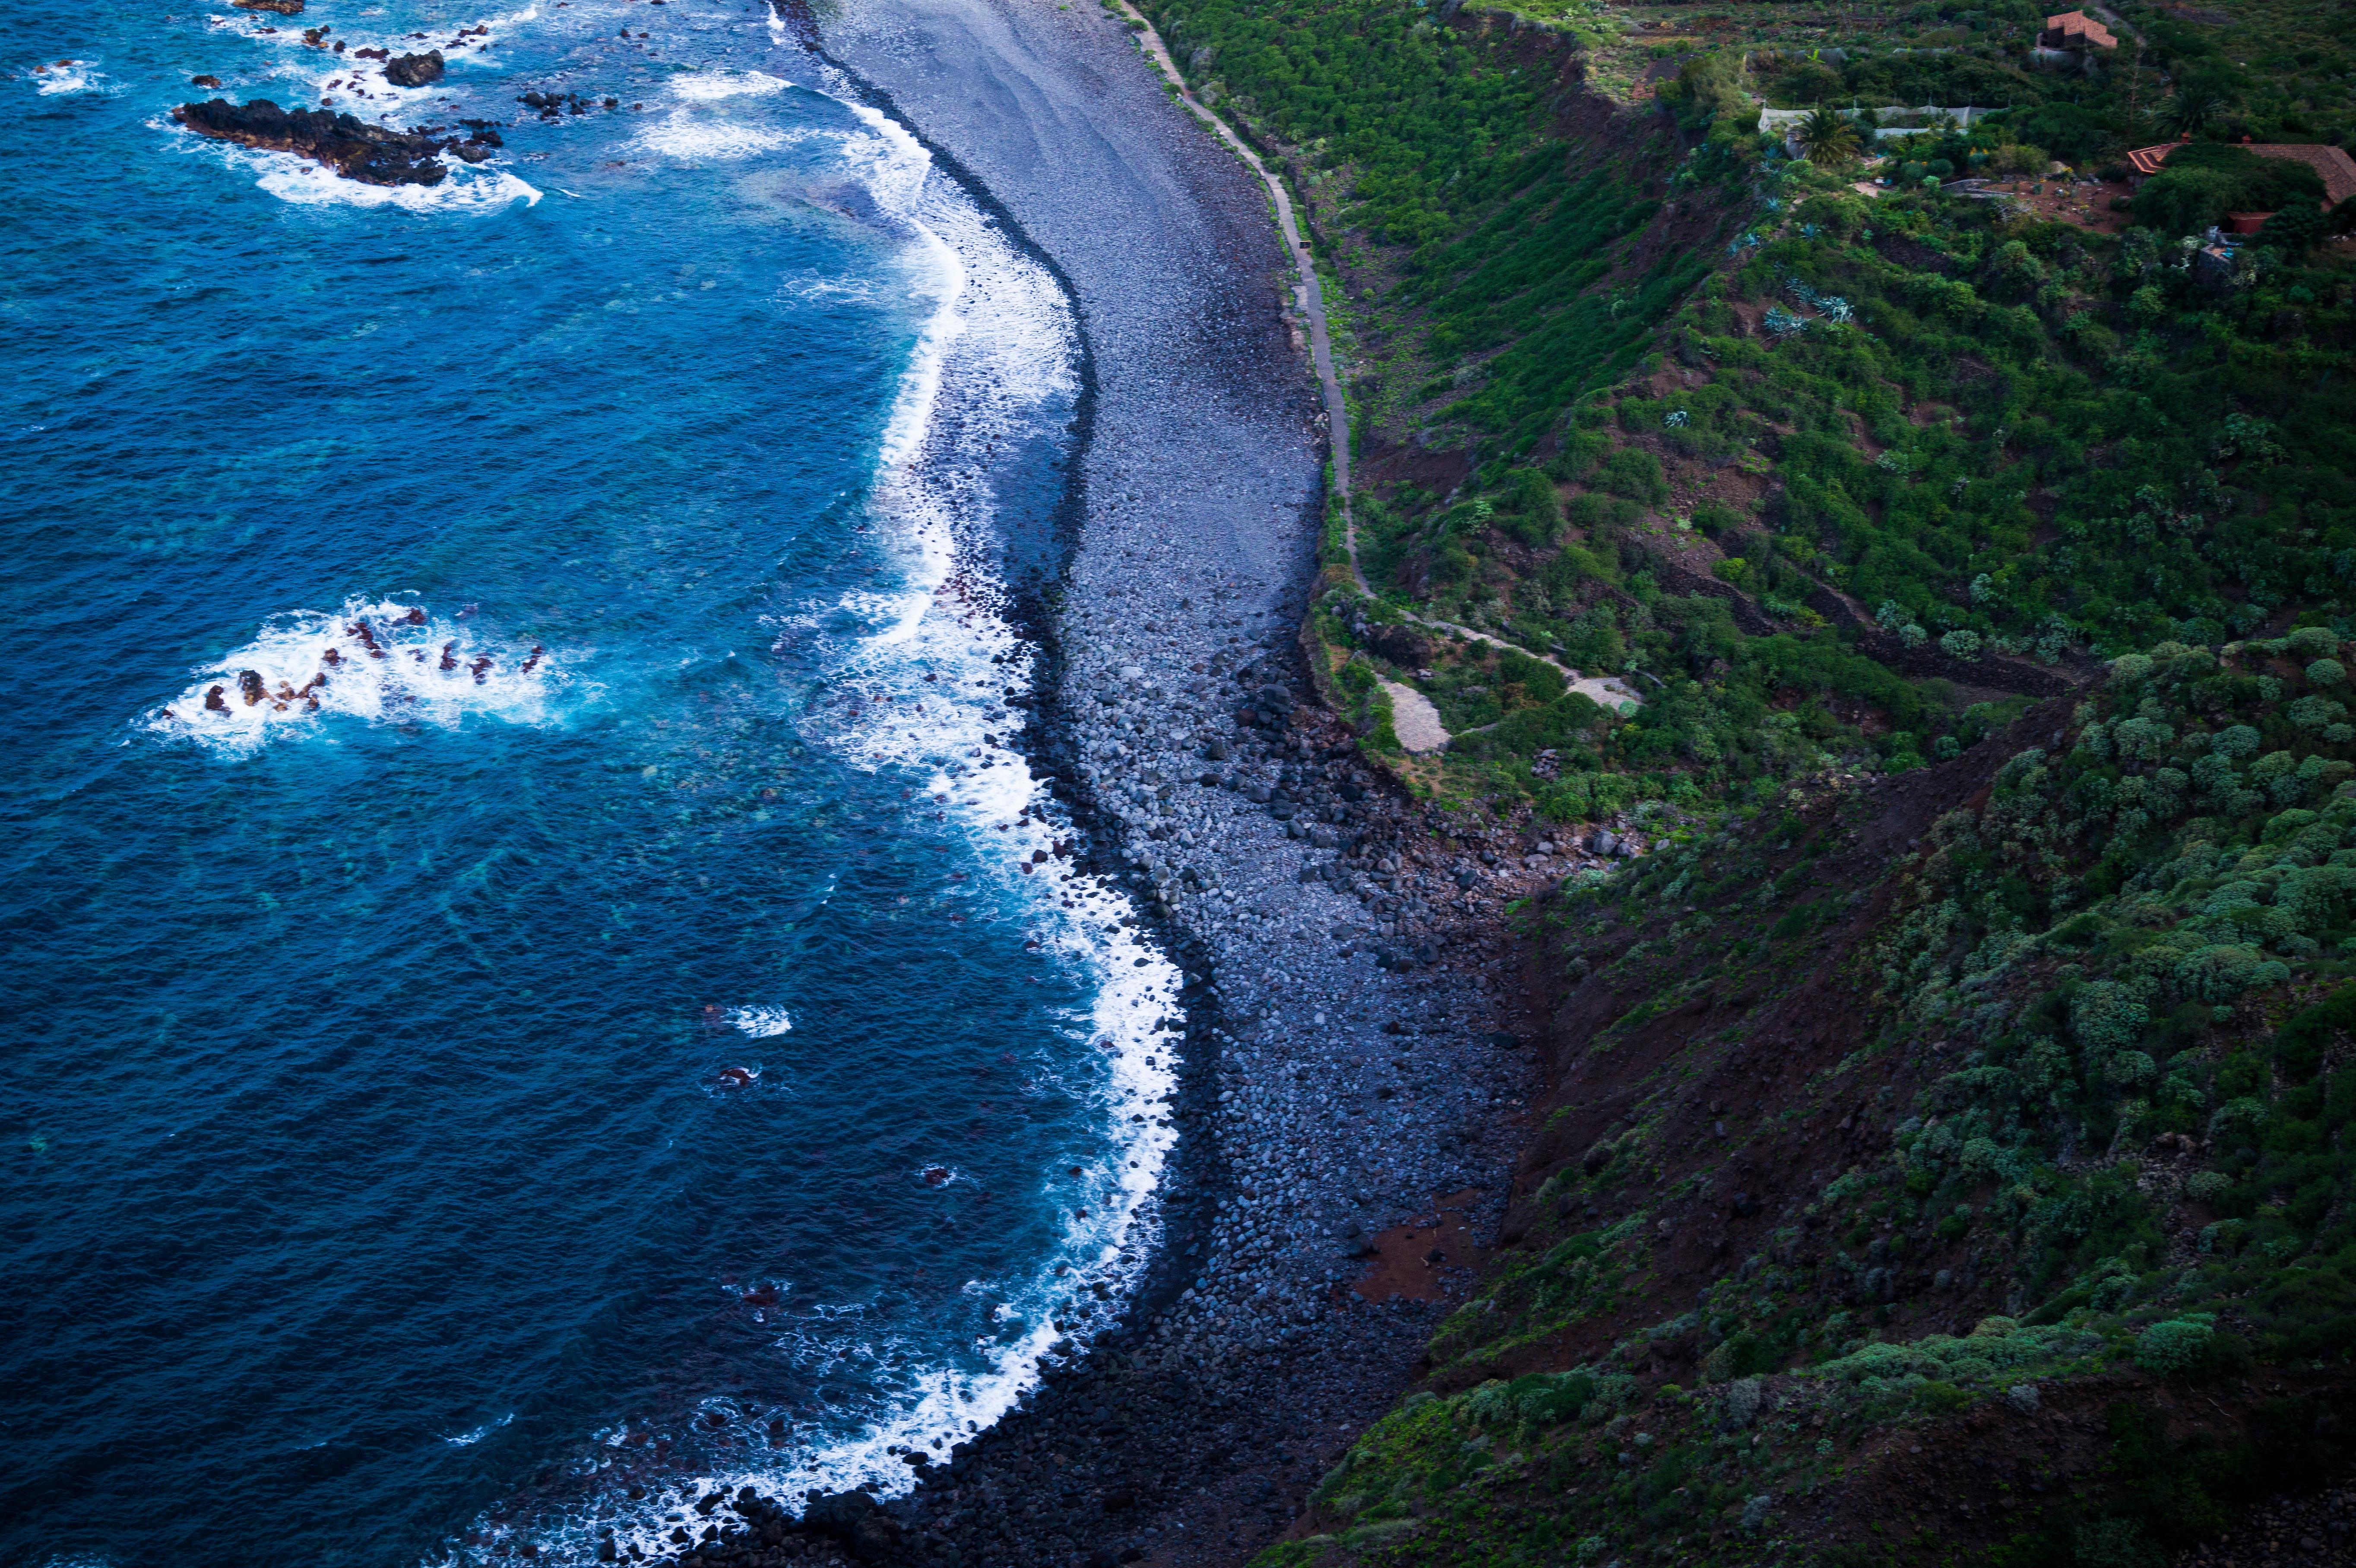
beach, sea, coast, water, ocean, cliff, terrain, wafe, waterway, water feature, landform, aerial photography, geographical feature, geological phenomenon